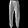
Label: Trouser